List of Lithuanian monarchs

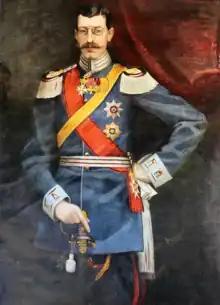
Wilhelm Karl von Urach (Mindaugas II)

Another documented inauguration is the enthronement of Alexander Jagiellon in 1492. Alexander was appointed Grand Duke by his father, nevertheless, a formal election of the ruler was held as part of a general assembly, which was attended for the first time by representatives from all the lands of the Grand Duchy. The course of the ceremony was documented by Maciej Stryjkowski, who reported that after the election lords elevated Alexander in the cathedral. The newly elected ruler was dressed "in a ducal cap with pearls and precious stones set in it, also the usual robe that today the princes of the Reich wear at the imperial coronation." Then Bishop of Vilnius Wojciech Tabor blessed him and held a pastoral exhortation over him. Then the Grand Marshal of Lithuania Petras Jonaitis Mantigirdaitis handed Alexander a bare sword and a sceptre. Subsequently, the Poles considered electing Alexander Jagiellon as the King of Poland, however instead of him John I Albert was elected as the King of Poland in August 1492 and this led to another termination of the Polish–Lithuanian union.